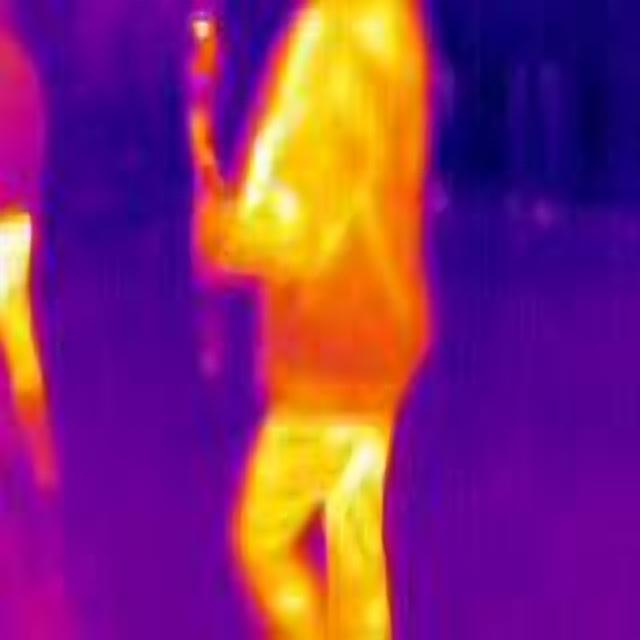
Detected objects:
label: person
label: person
label: person